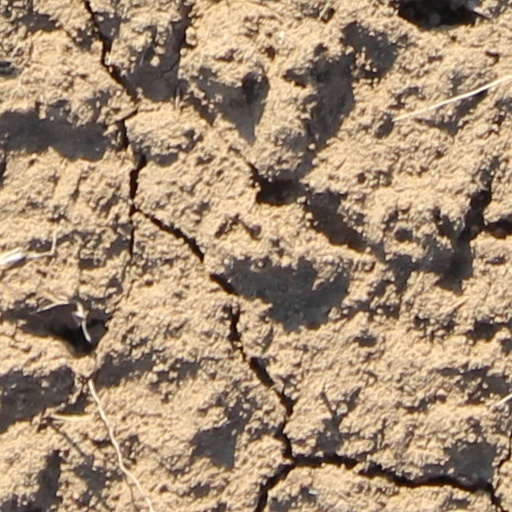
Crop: wheat